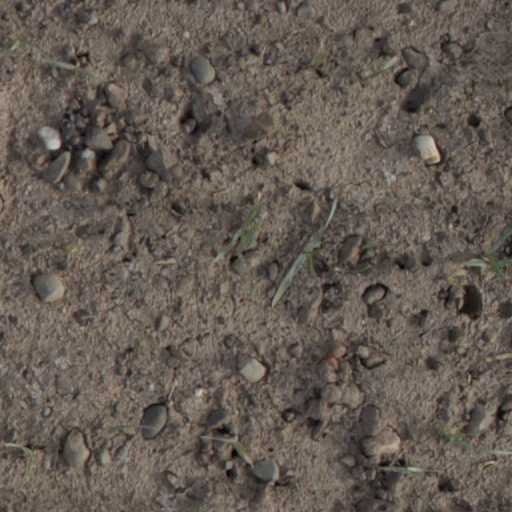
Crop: wheat